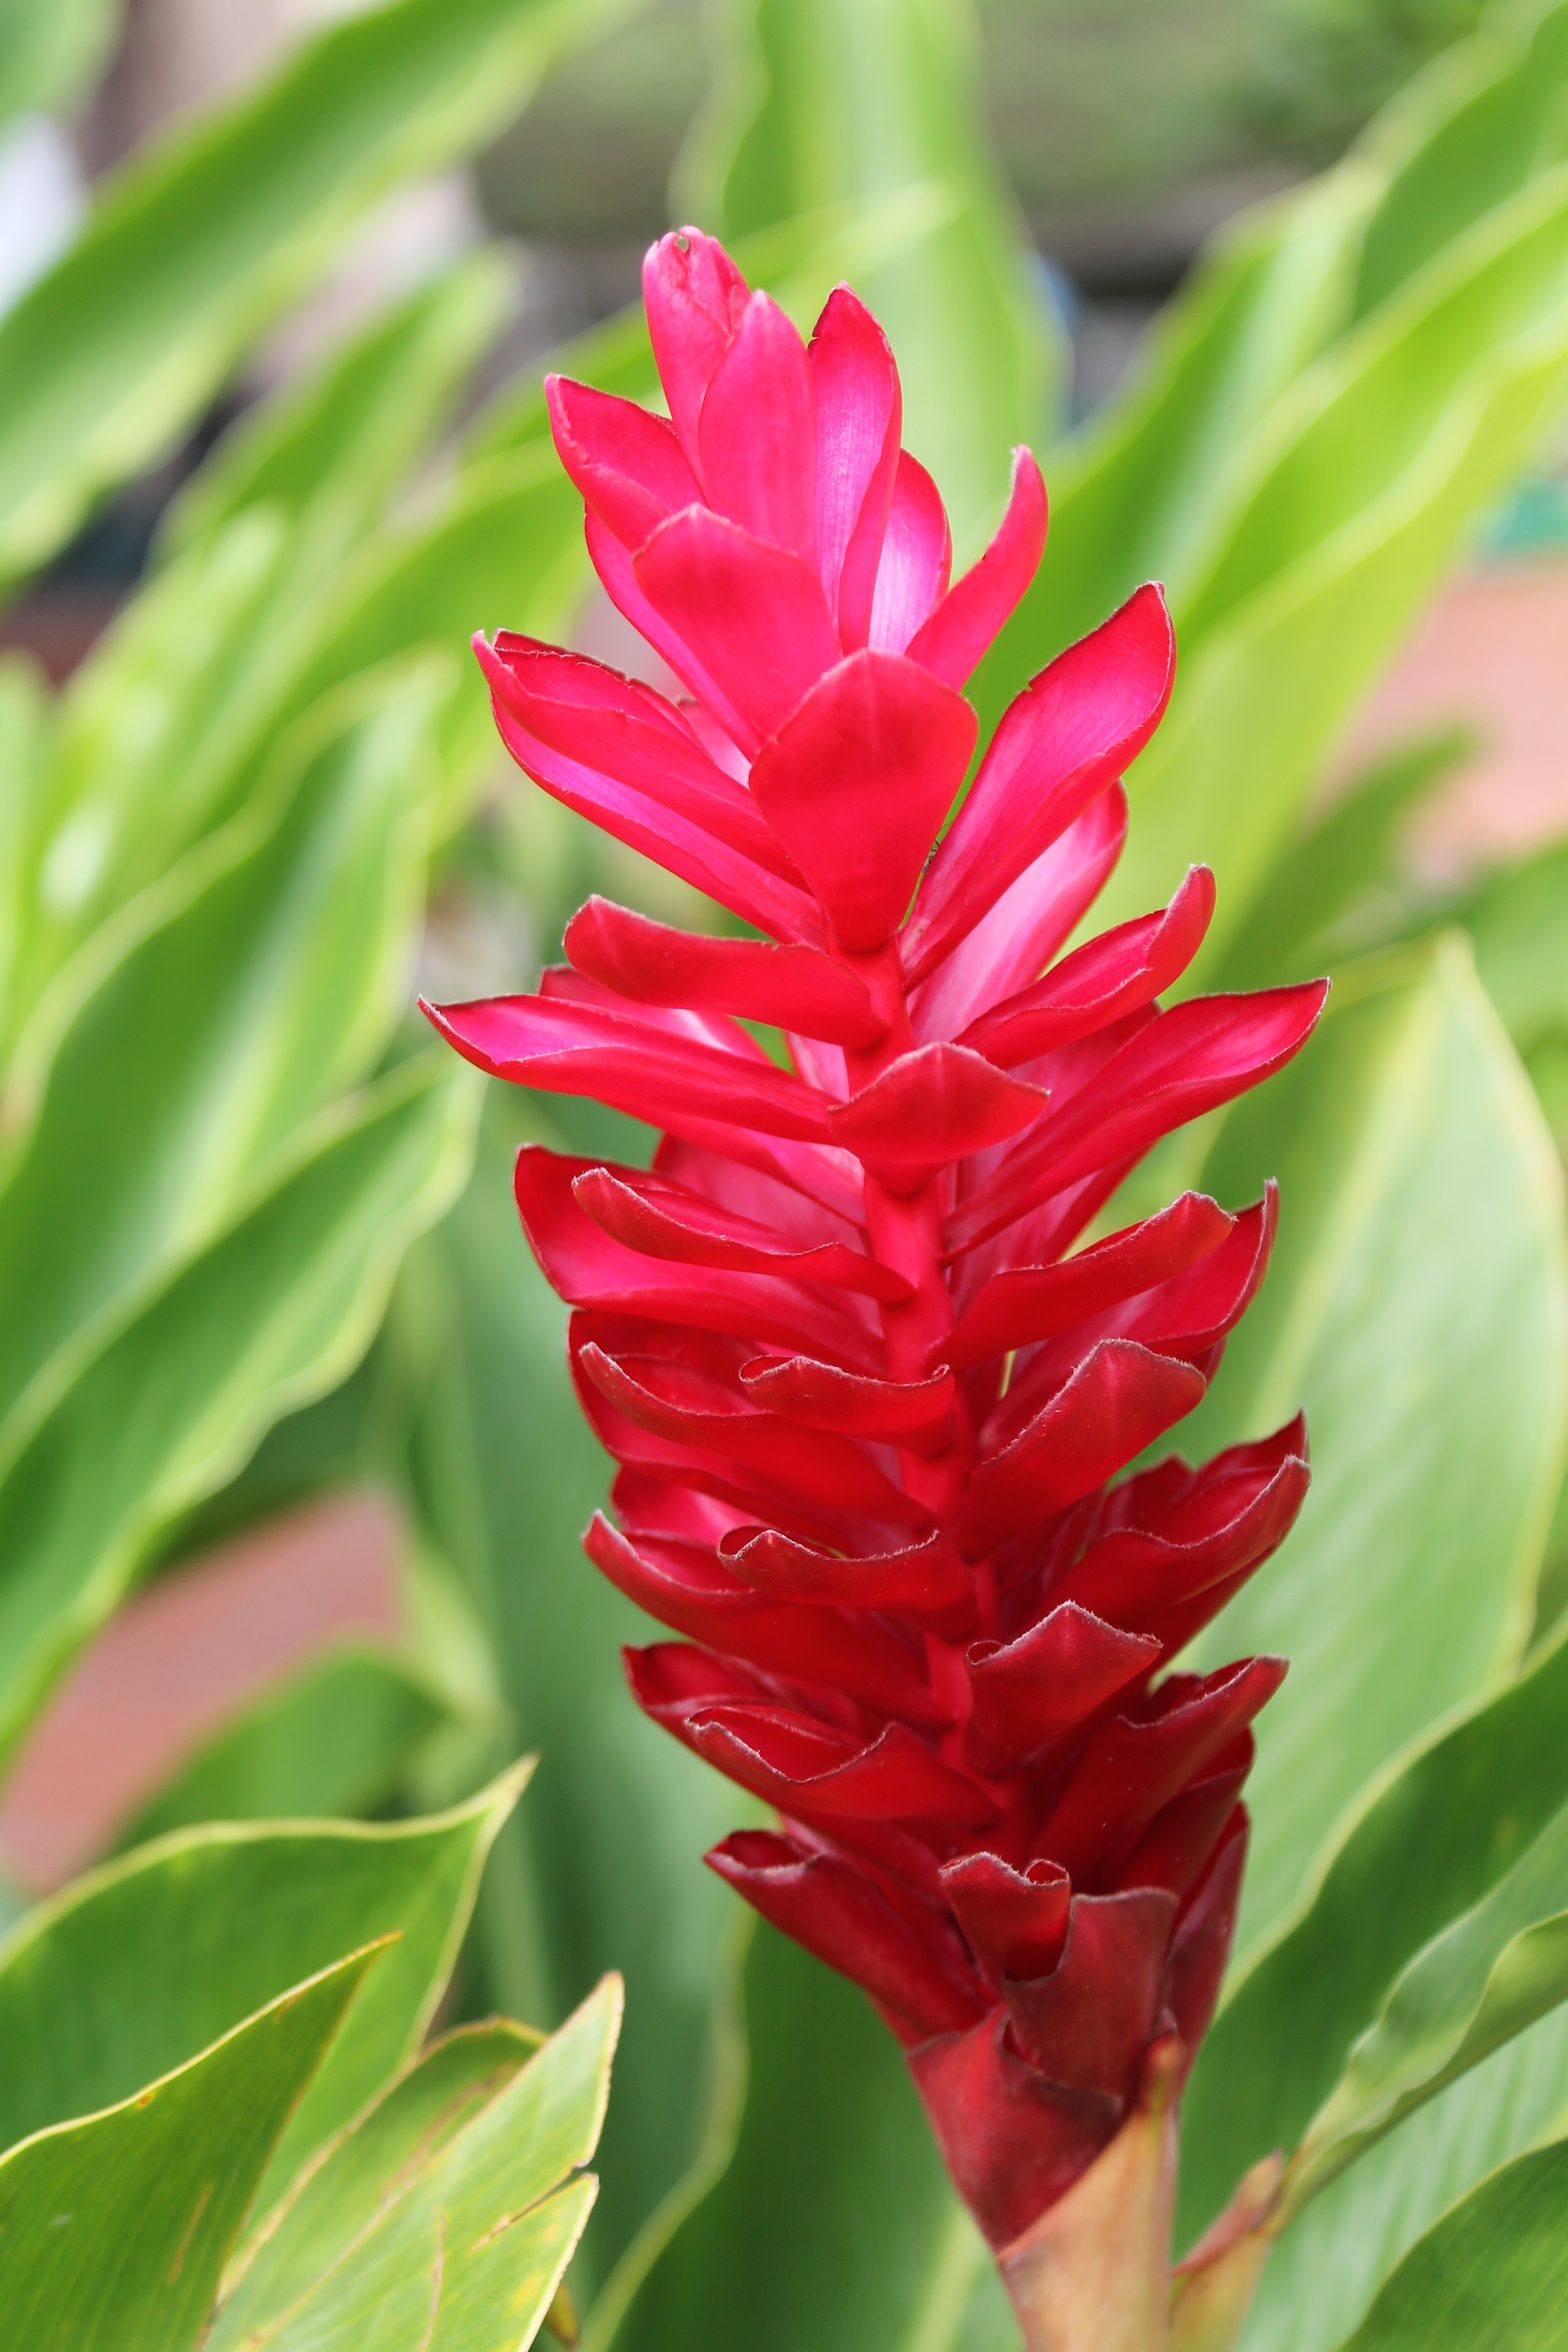
nature, blossom, plant, flower, petal, bloom, green, red, tropical, botany, pink, flora, flowers, caribbean, exotic, ginger, heliconia, macro photography, inflorescence, exotic flowers, flowering plant, south sea, plant stem, land plant, castilleja